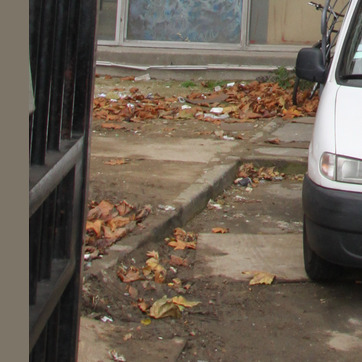
Material: stone